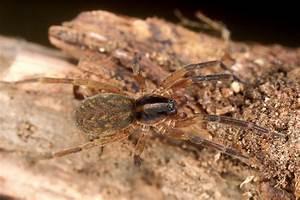
spider